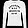
Label: Pullover